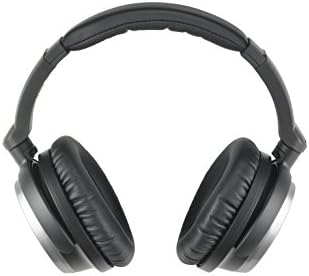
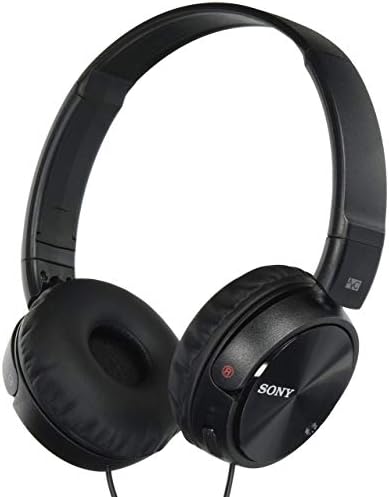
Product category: headphones
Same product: no